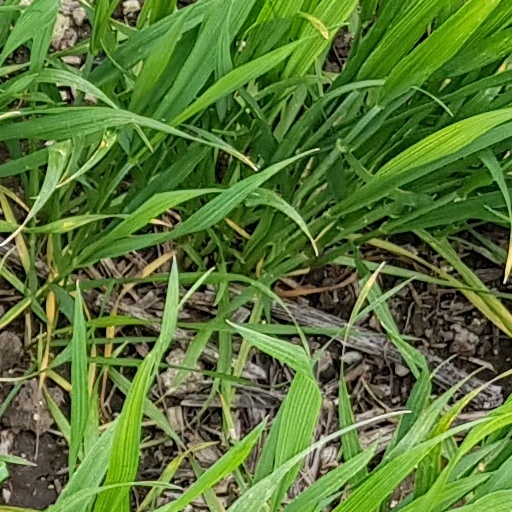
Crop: wheat